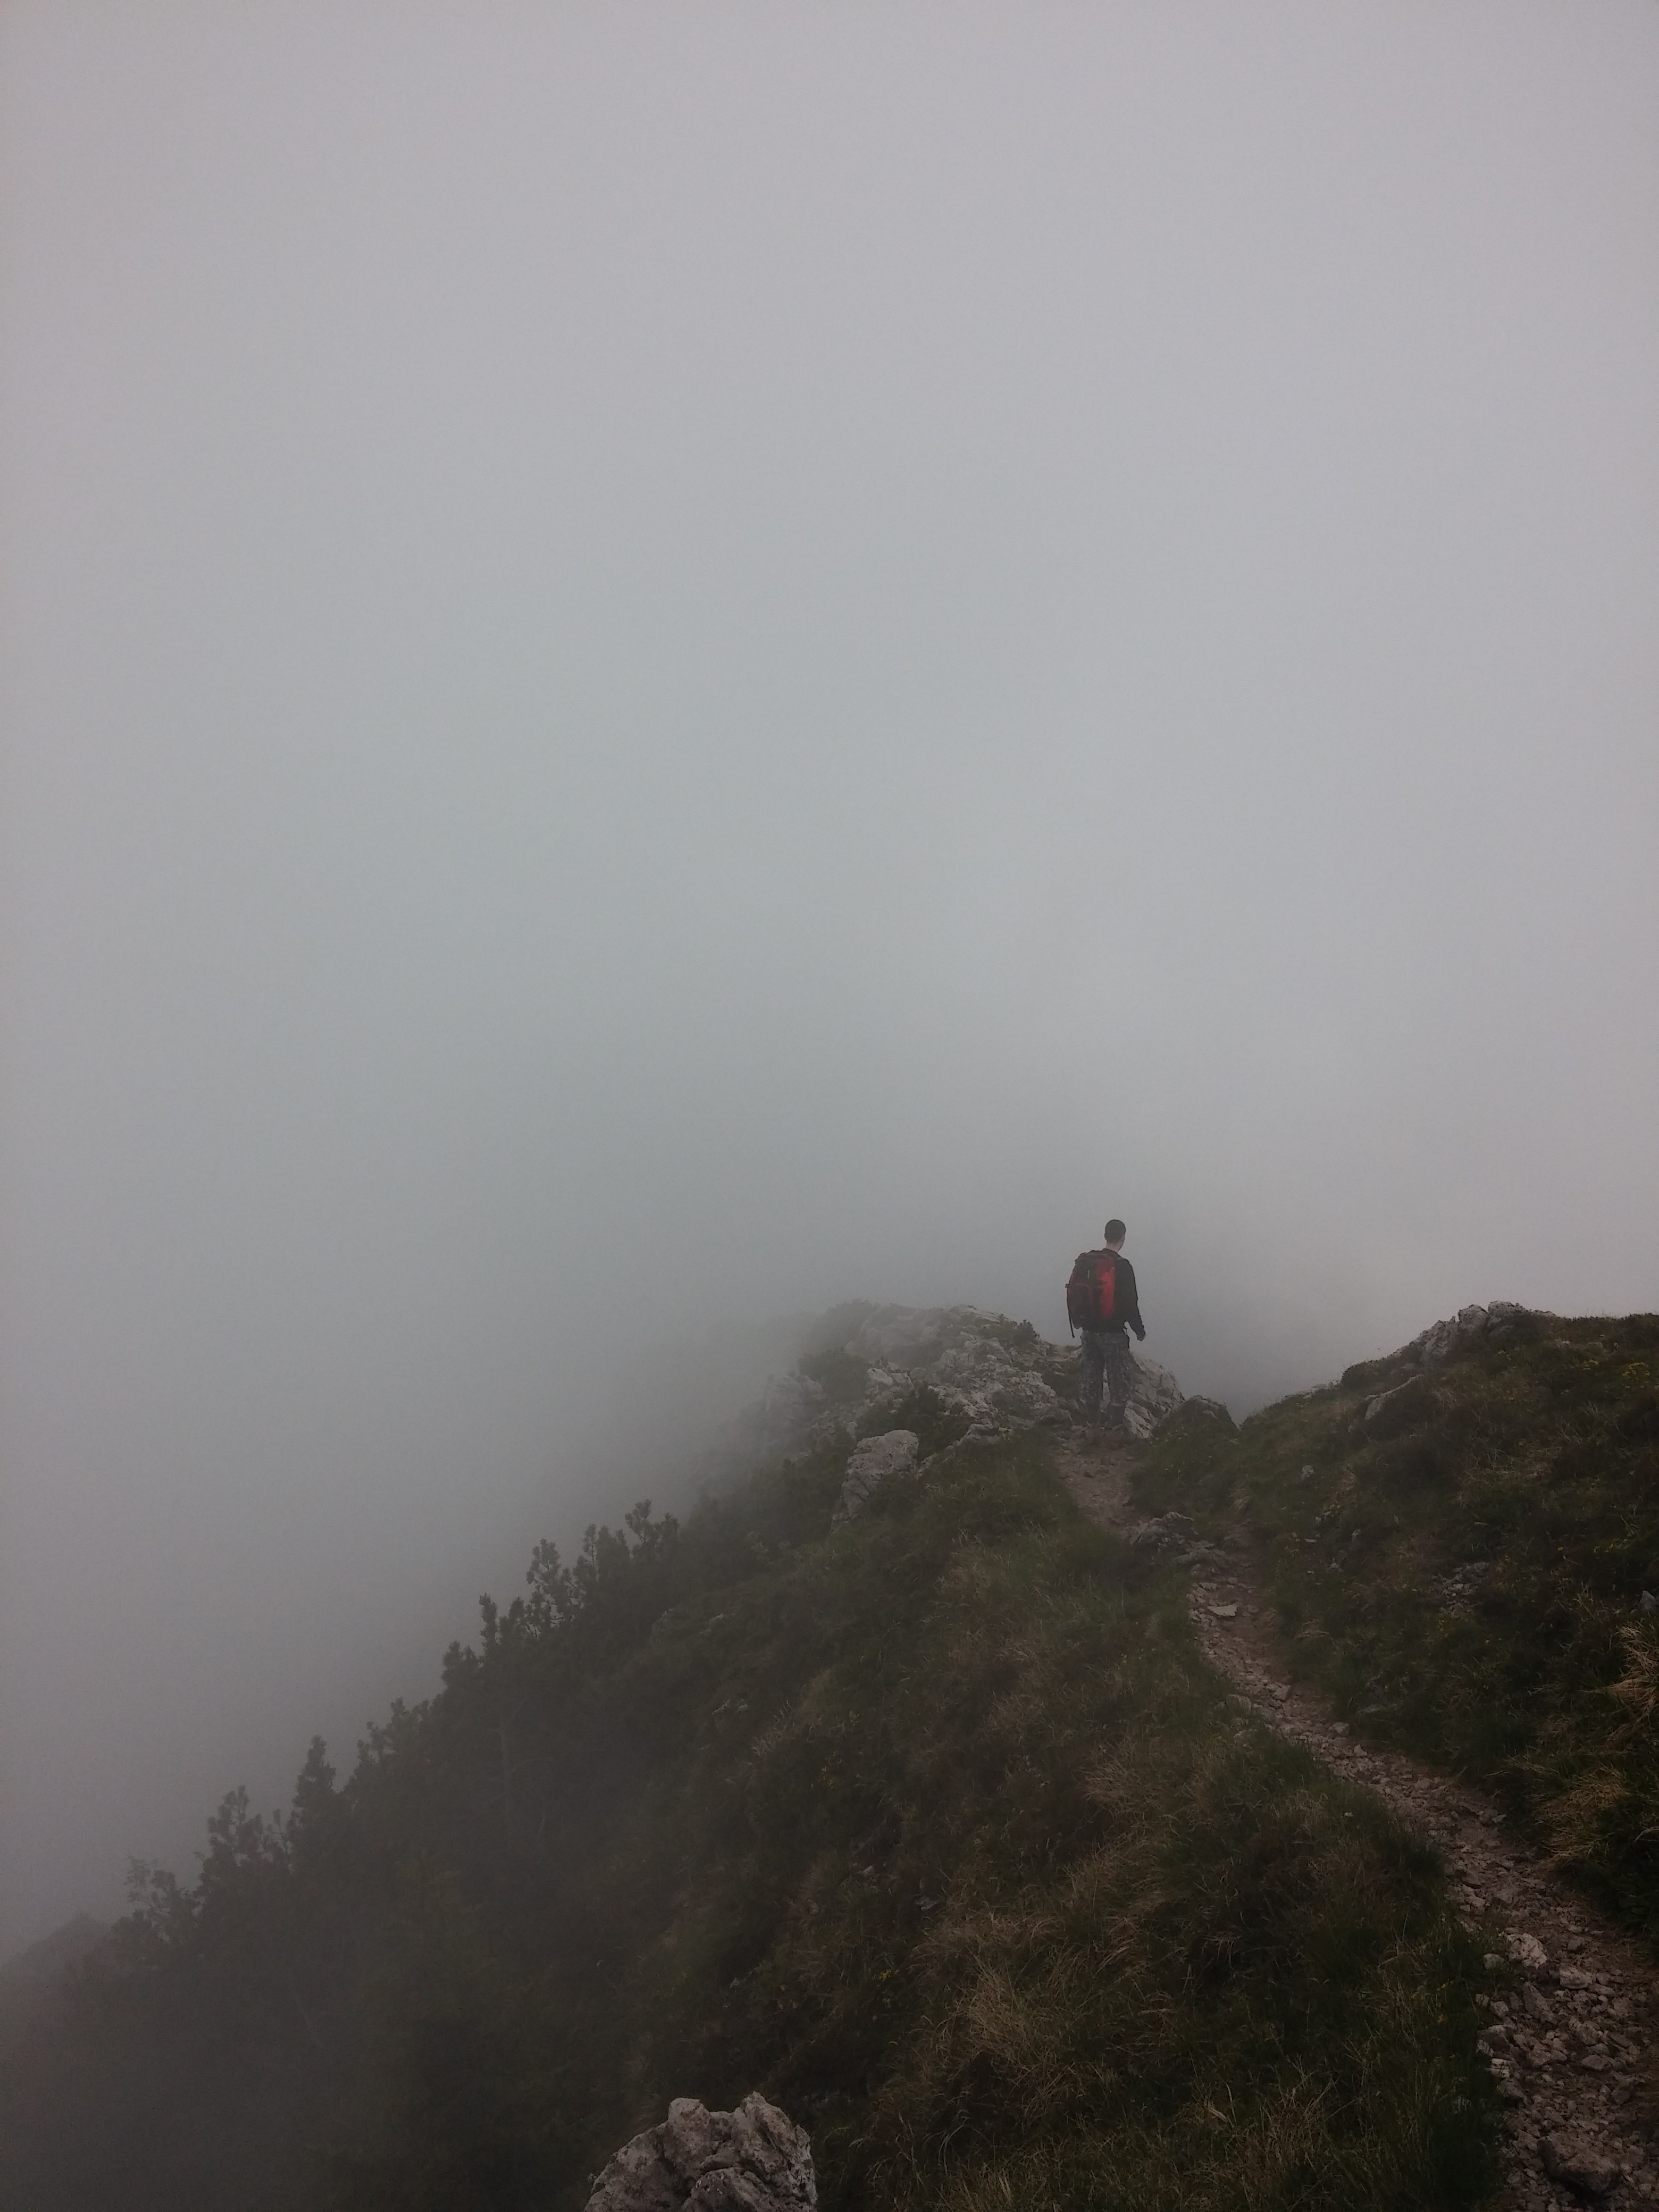
nature, path, person, mountain, fog, mist, hiking, morning, hill, adventure, foggy, weather, rocky, terrain, ridge, summit, atmospheric phenomenon, atmosphere of earth, mountainous landforms, geological phenomenon